Doissat

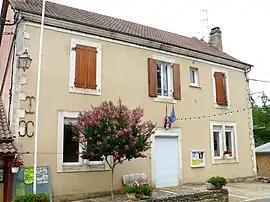
The town hall in Doissat

Doissat is a commune in the Dordogne department in Nouvelle-Aquitaine in southwestern France.